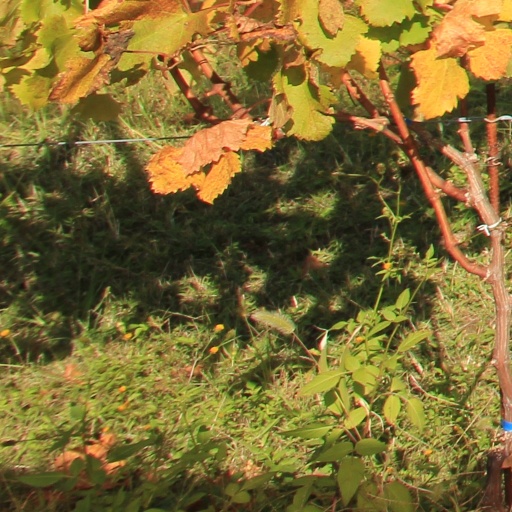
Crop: grape